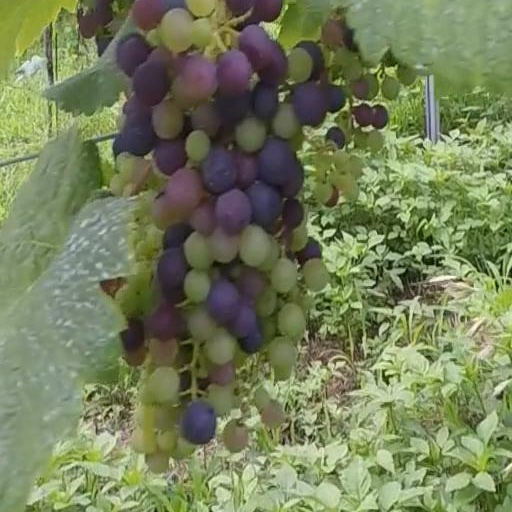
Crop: grape